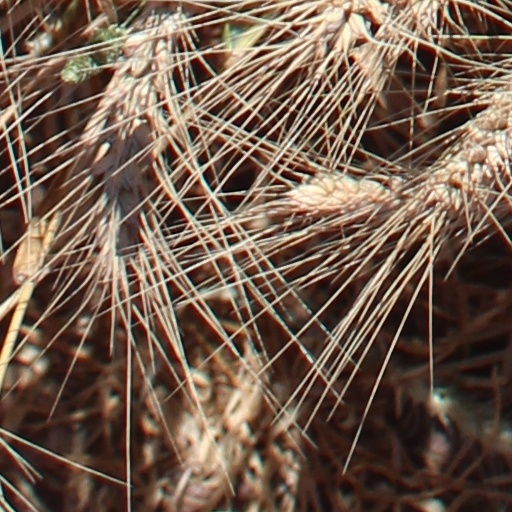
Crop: wheat